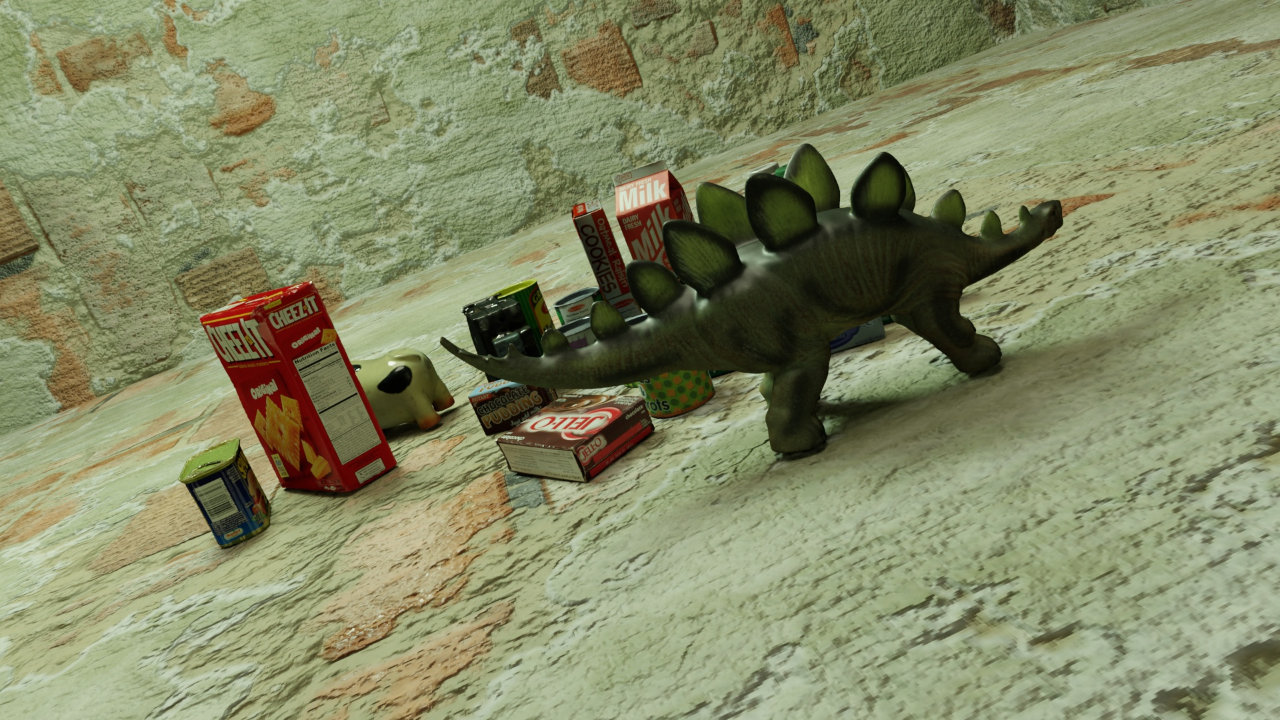
Question:
What are the five normalized (x, y) points between 0 and 1 in the image that outline the grasp plane for the box of instant chocolate pudding? Your answer should be as Grasp center: [], Left finger base: [], Right finger base: [], Left finger tip: [], Right finger tip: [].
Answer: Grasp center: [0.385937, 0.493056], Left finger base: [0.396875, 0.518056], Right finger base: [0.375781, 0.470833], Left finger tip: [0.407813, 0.575], Right finger tip: [0.386719, 0.523611]